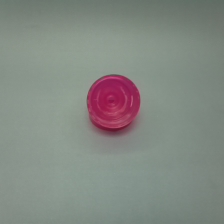
Color: red/orange/pink/fuchsia/brown
Cap type: flip-top cap